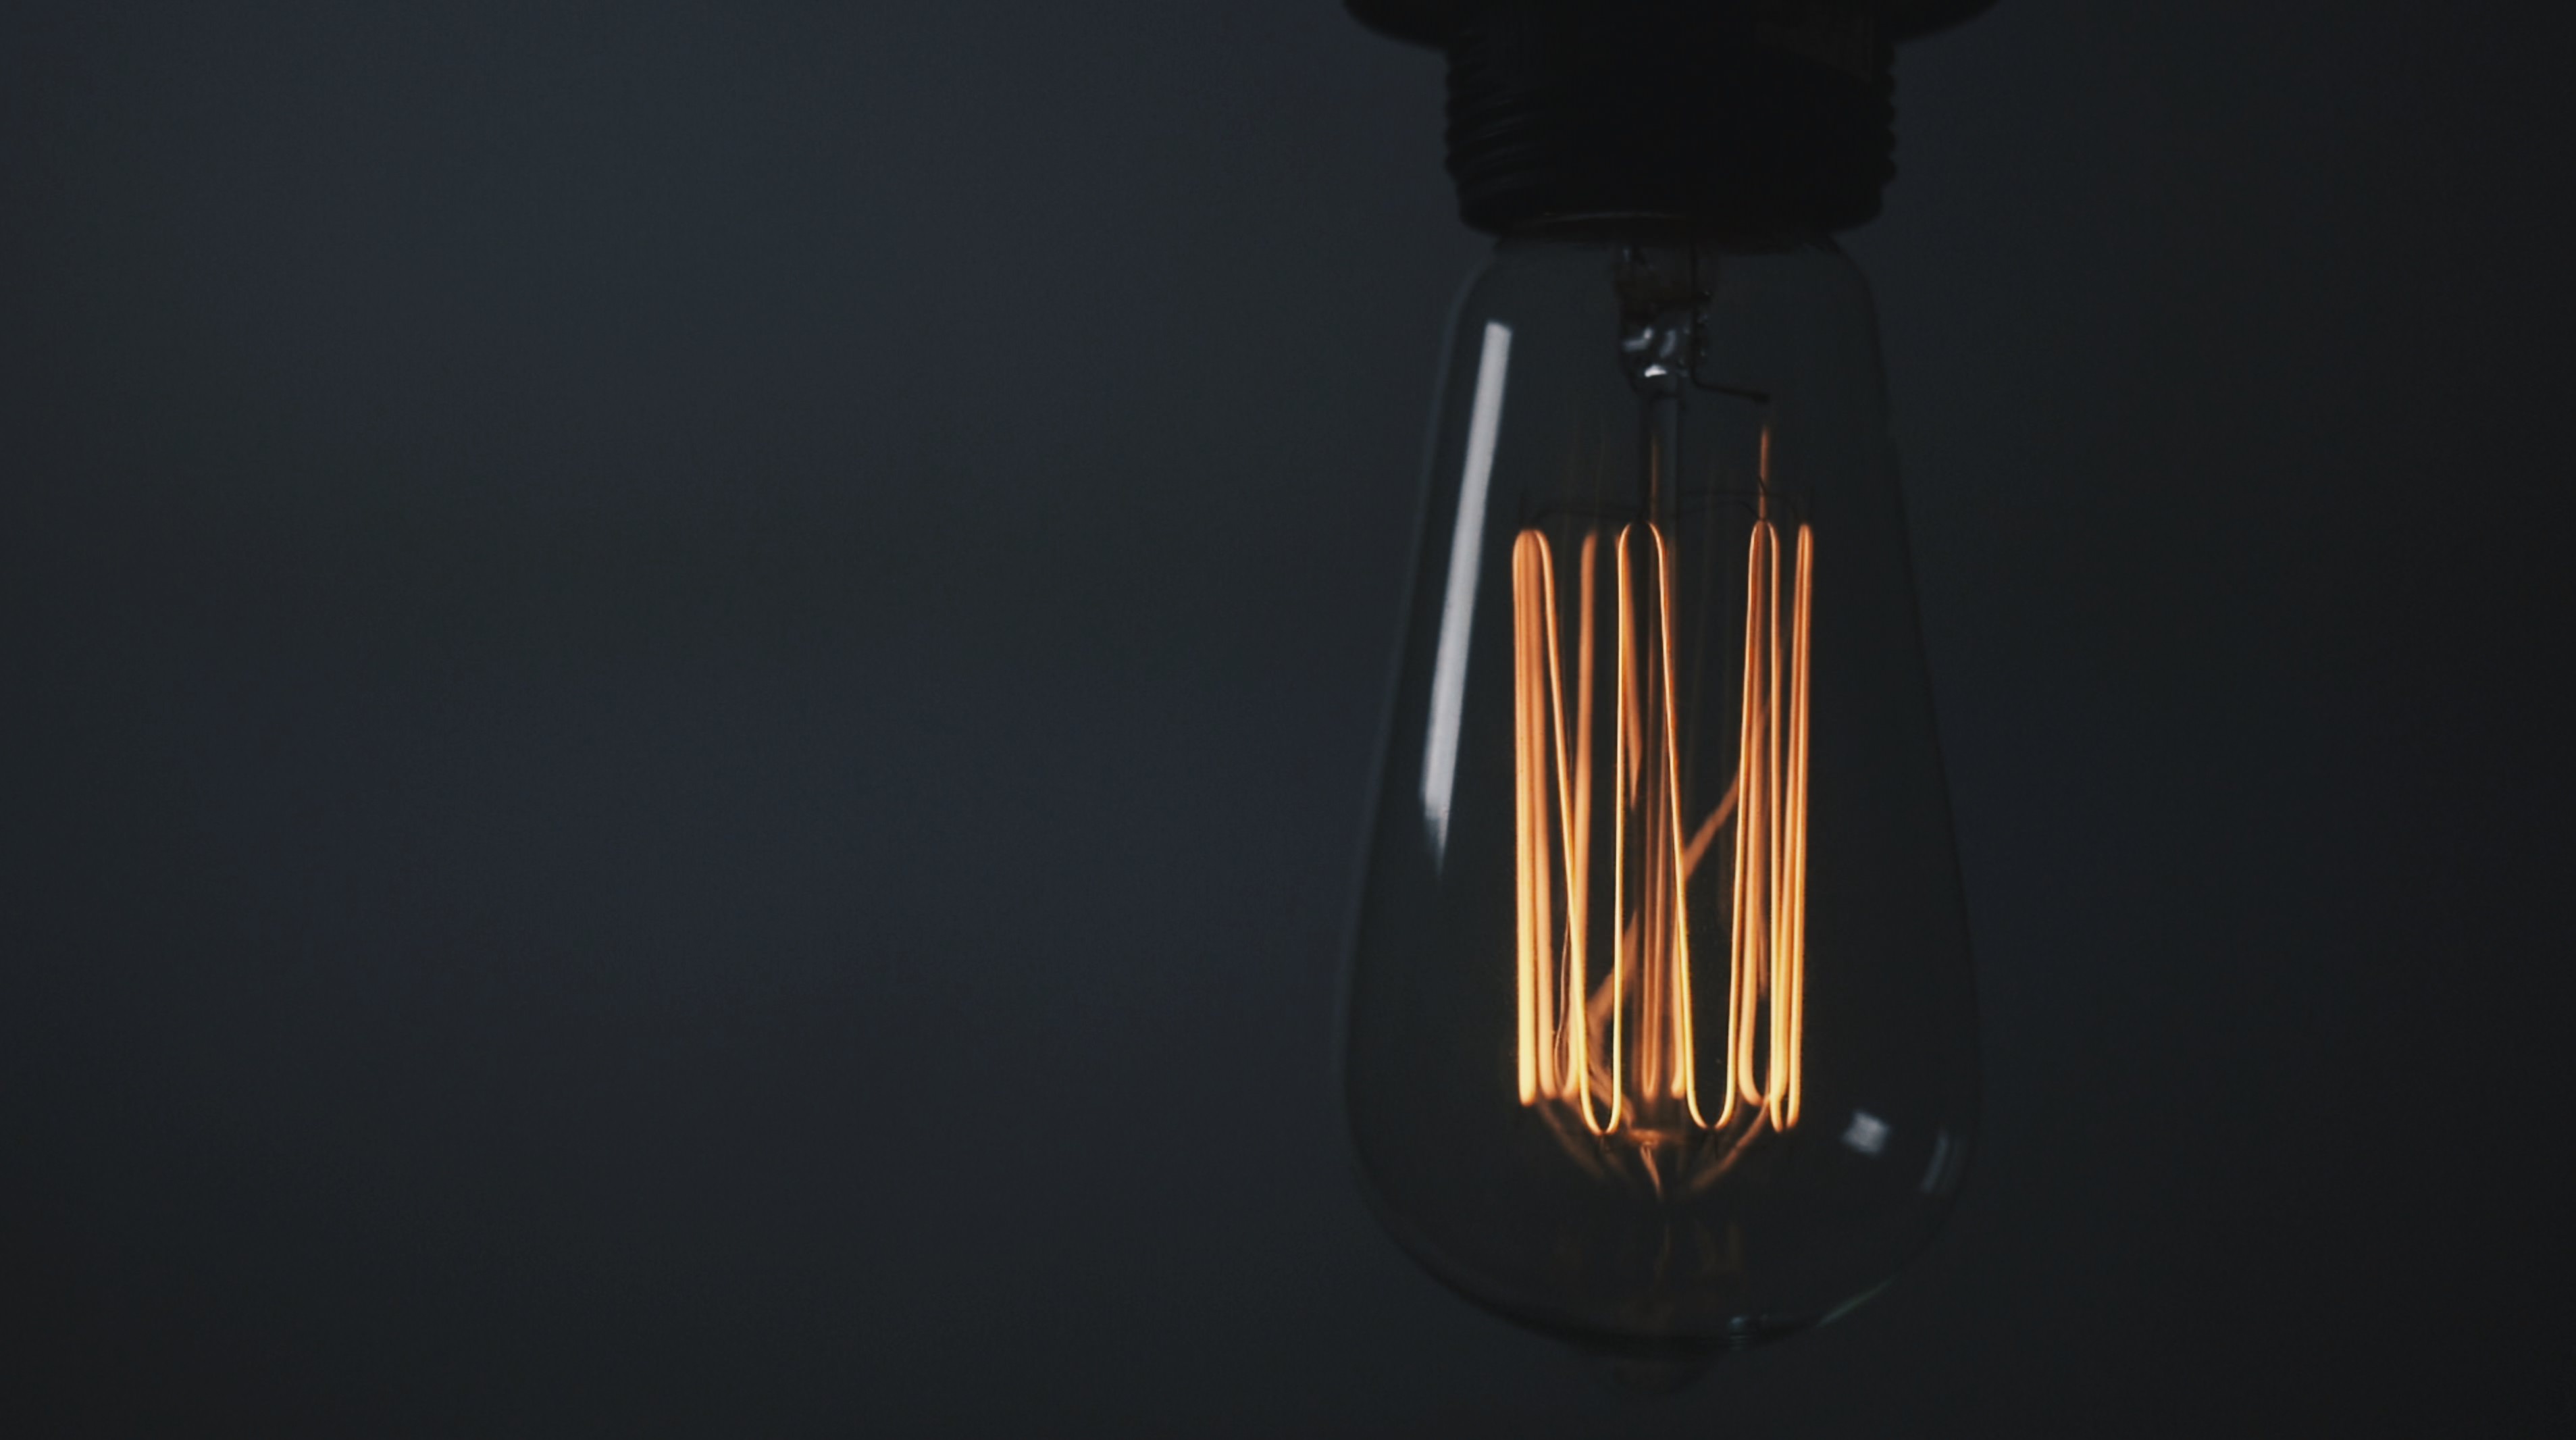
light, bottle, lamp, electricity, lighting, lightbulb, glass bottle, close up, light fixture, sconce, incandescent light bulb